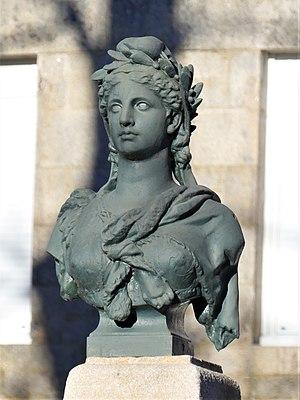
Buste de Marianne érigé rue Nationale, face à la rue de la Liberté, Bugeat, Corrèze, France.